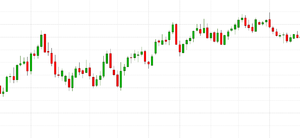
Le graphique en chandeliers japonais est un type de graphique utilisé en analyse technique boursière pour représenter les variations d'un cours. L'analyse d'un graphique en chandeliers sur une période passée est supposé donner des indications sur le cours futur.